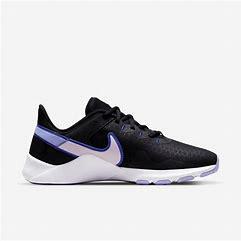
Brand: Nike
Model: Legend Essential 2